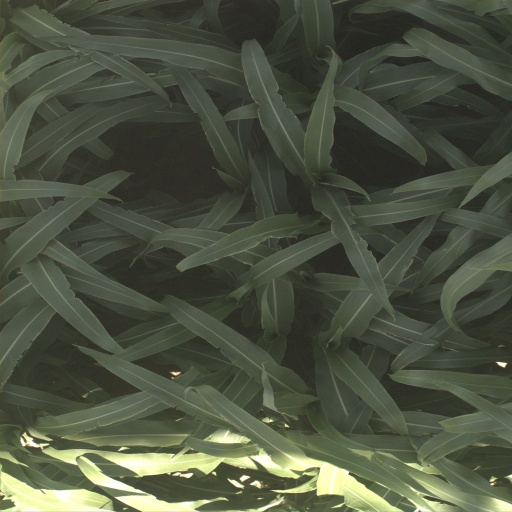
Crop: sorghum